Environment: real
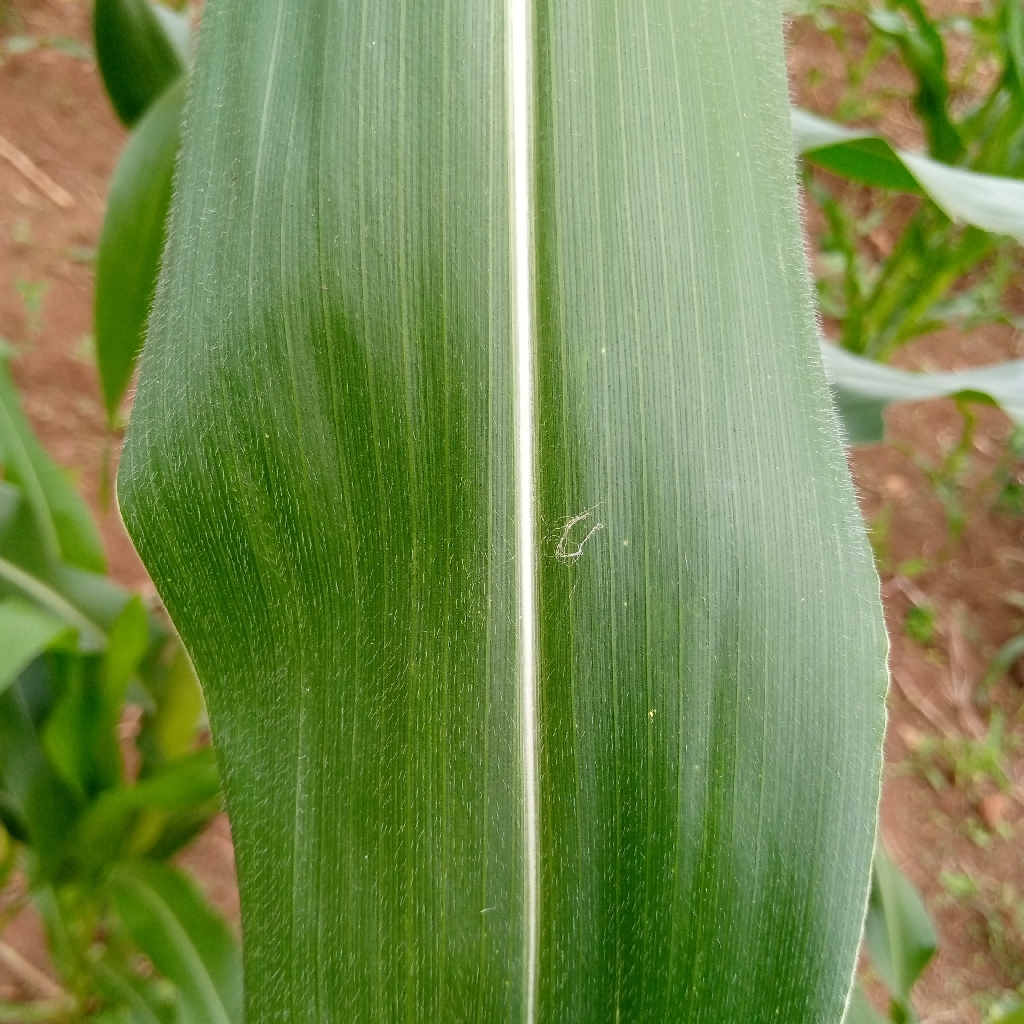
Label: healthy